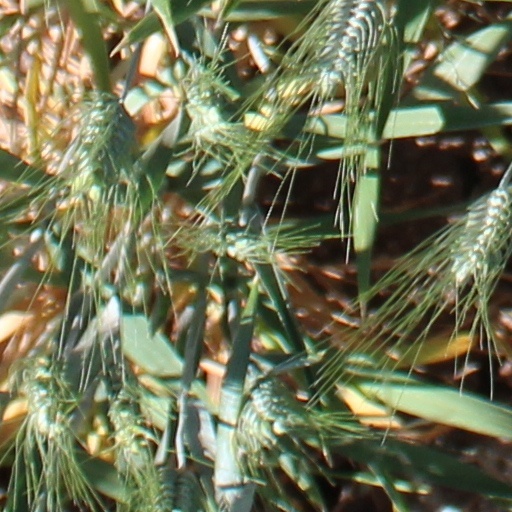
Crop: wheat